Twin-tip ski

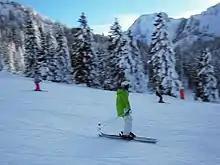
Skier on twin-tip skis

Early photographic evidence, of a purpose built twin tip ski, is discernible in director Arnold Fanck’s 1931 film "The White Ecstasy". In a comedic scene, while wearing twin tip skis, actor Walter Riml plays a novice skier inadvertently performing a series of 360s on snow, all the while reading a book on how to ski.